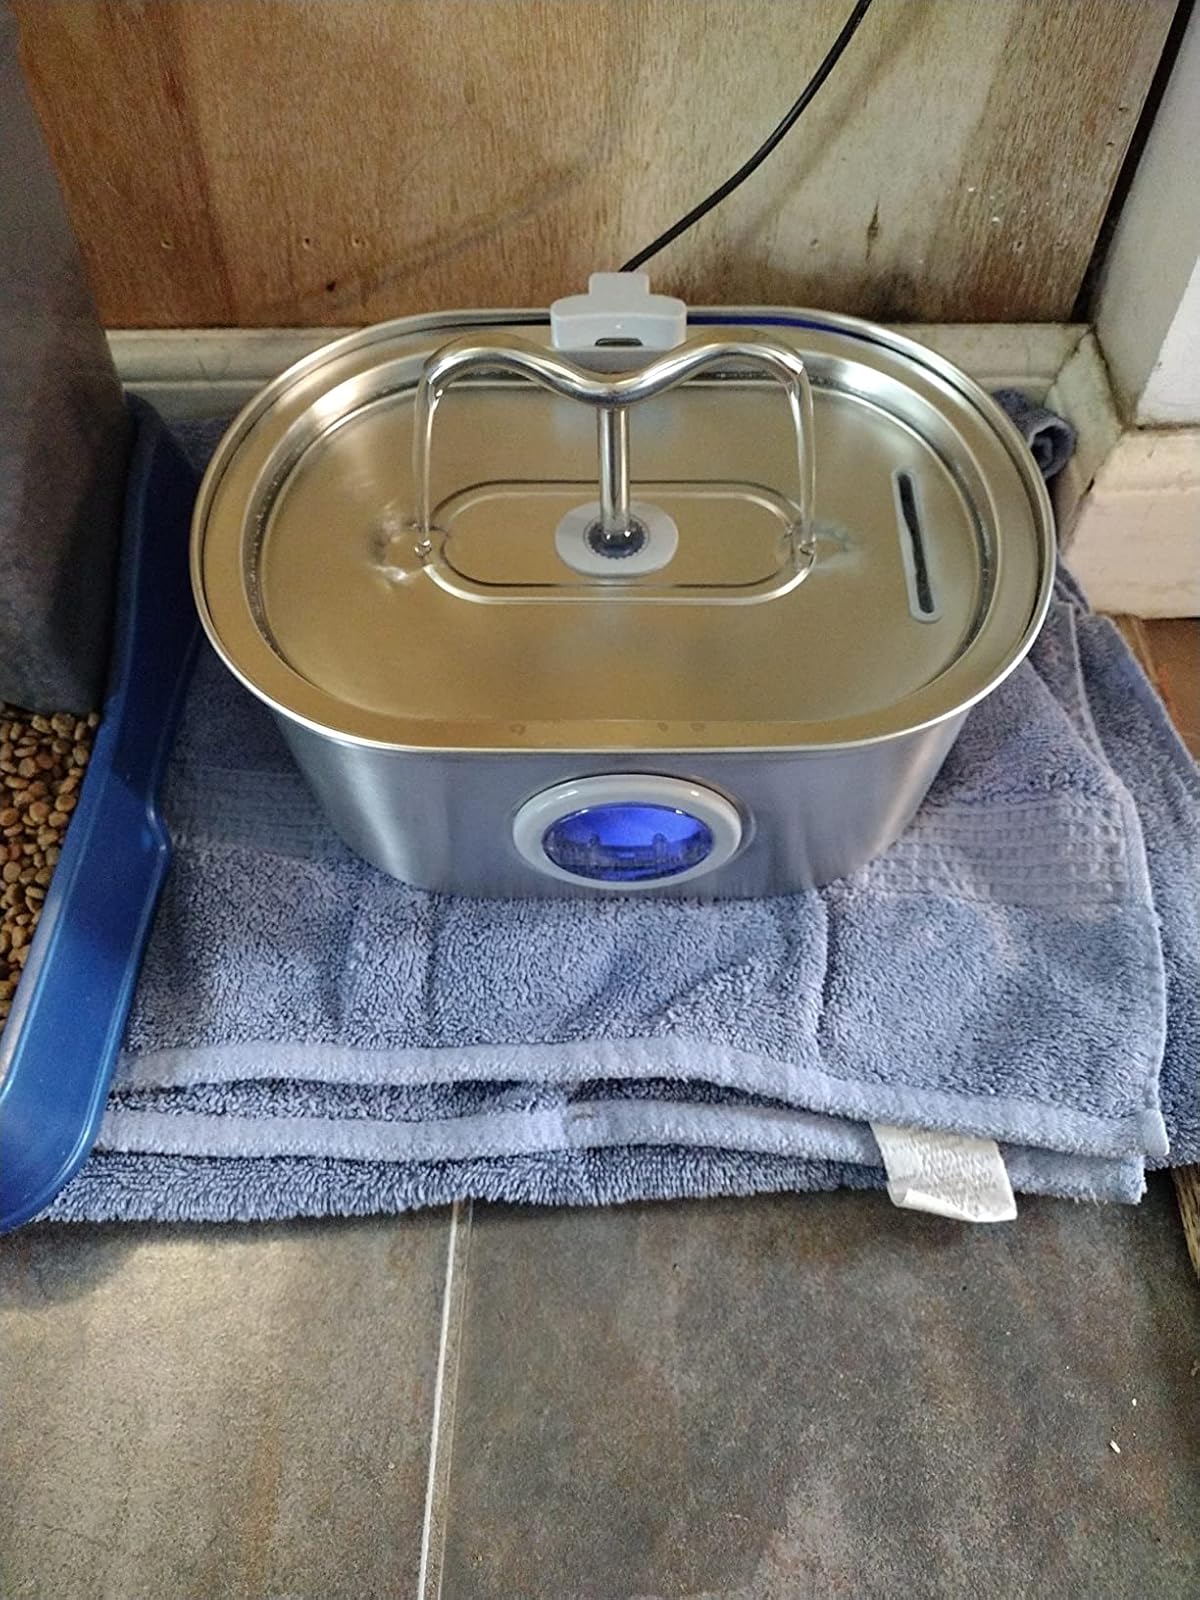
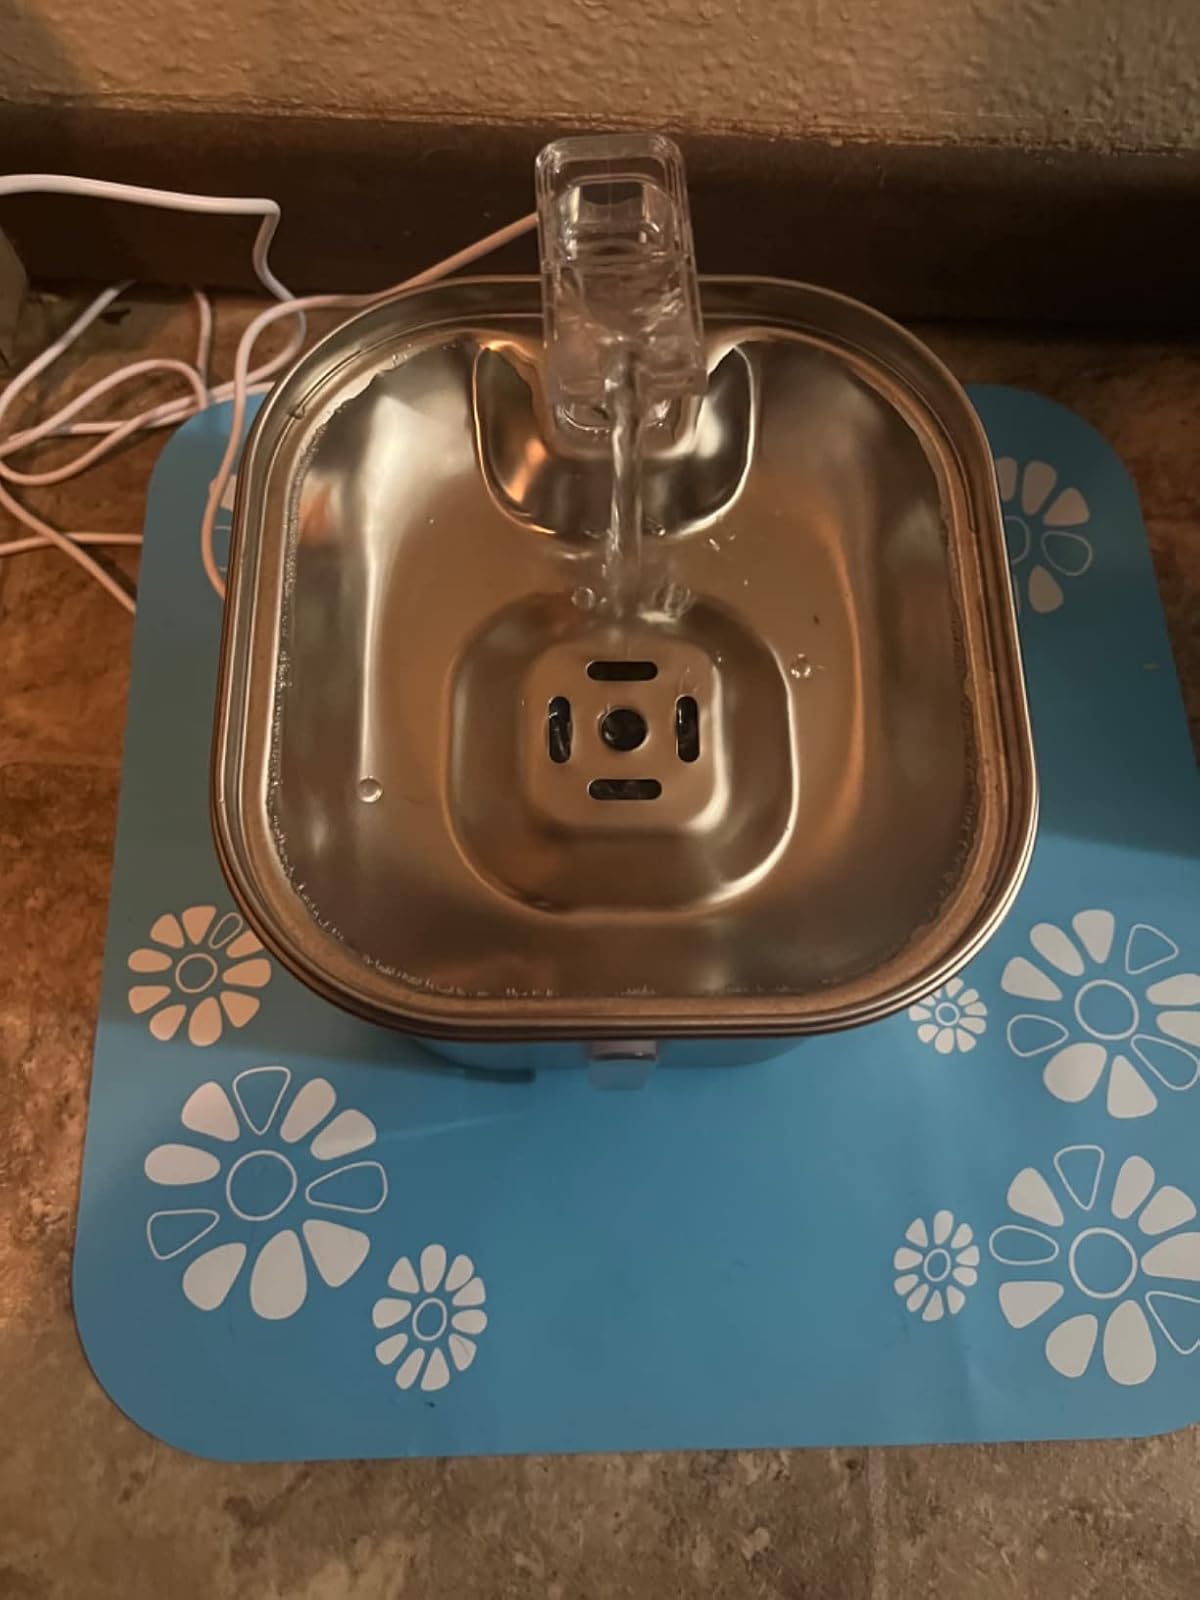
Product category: items_bowl
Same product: no